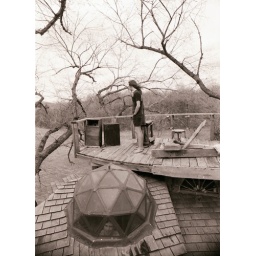
Tree house had a wood stove inside that made it comfy in mid-winter. An accidental fire in 1977 destroyed it